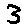
Label: 3